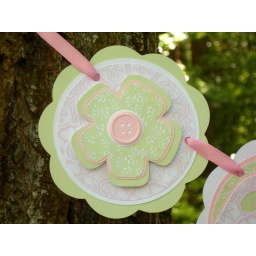
in light pink, light green and white